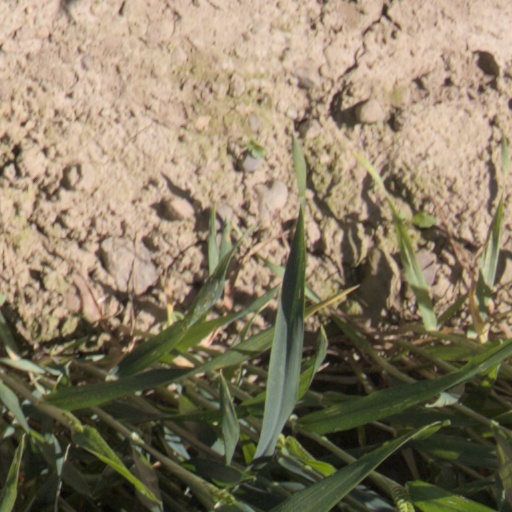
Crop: wheat